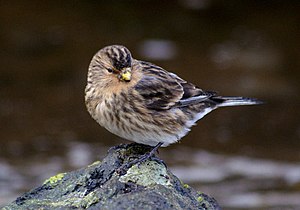
Bjergirisk
Bjergirisk er en lille spurvefugl i familien finker, der yngler i åbne områder med sparsom vegetation i forskellige dele af Nordeuropa, Mellemøsten og Centralasien, hvor den lever af frø fra urter. Det er en selskabelig fugl, der kan yngle i løse kolonier. I Danmark er arten en almindelig gæst fra Norge i vinterhalvåret, hvor den ses i større eller mindre flokke på især strandenge.